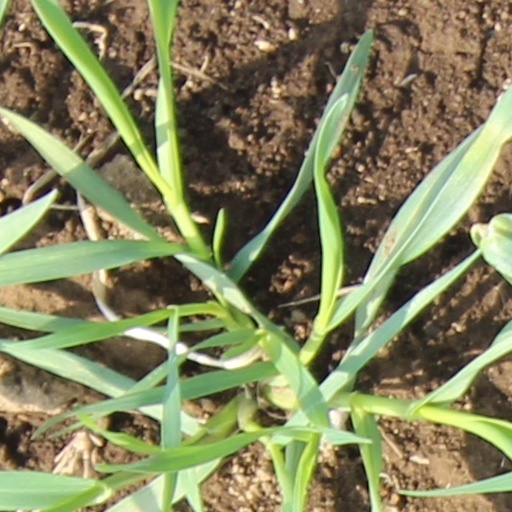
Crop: wheat